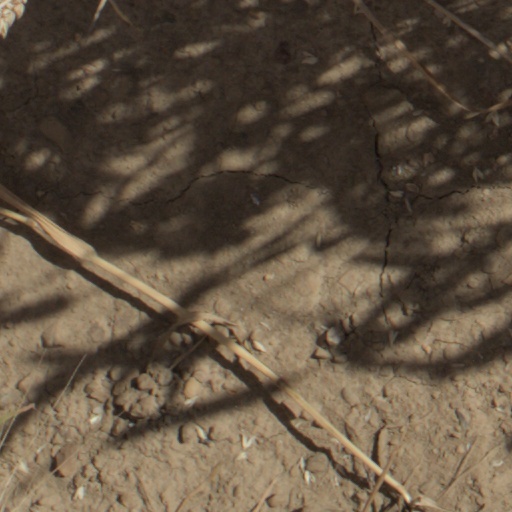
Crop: wheat